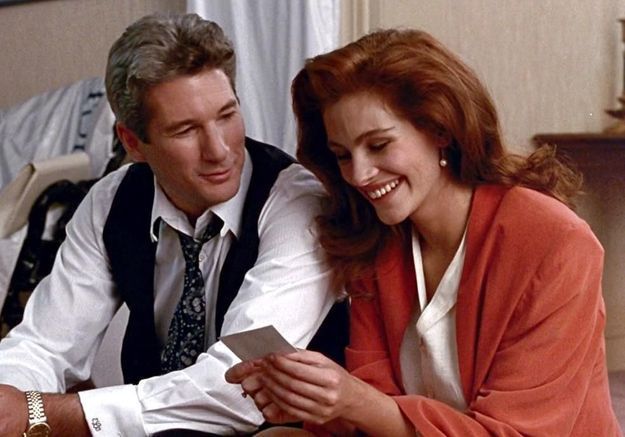
Gender: women